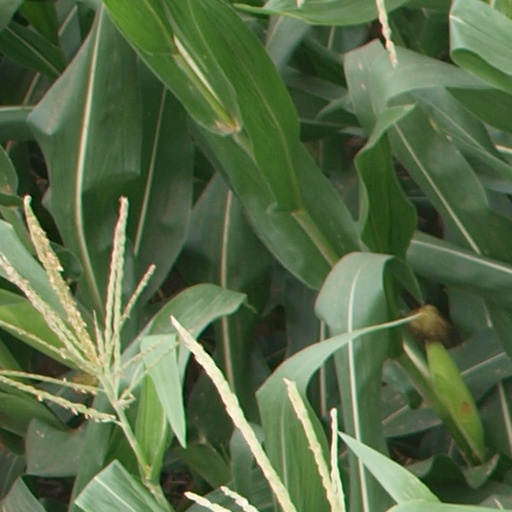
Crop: maize; corn